Partial Area Under the ROC Curve

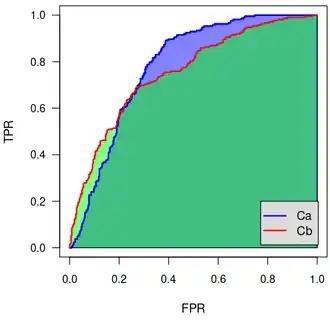
The ROC curves originated by binary classifiers Ca and Cb. The dark green area is under both curves. The light green area is under Cb area but not under Ca area. The blue area is under Ca area but not under Cb area.

The AUC is widely used, especially for comparing the performances of two (or more) binary classifiers: the classifier that achieves the highest AUC is deemed better. However, when comparing two classifiers formula_2 and formula_3, three situations are possible: